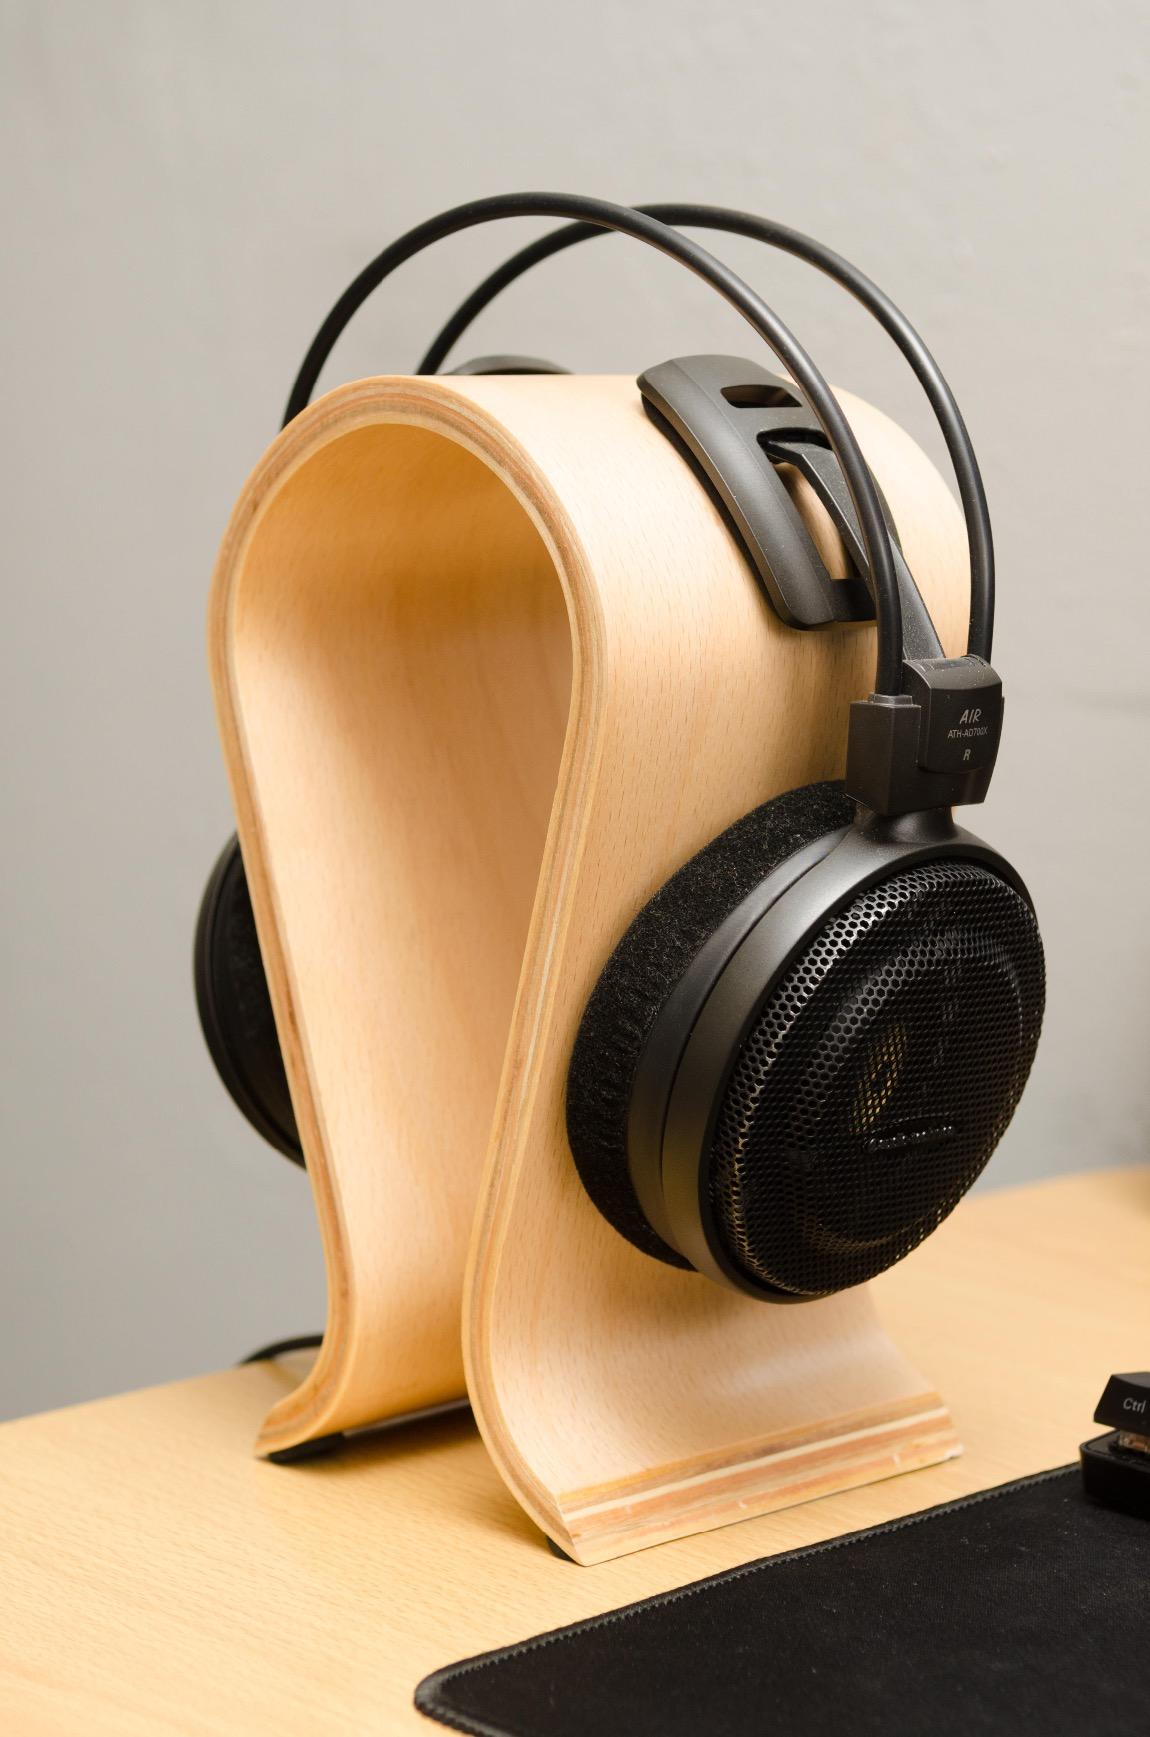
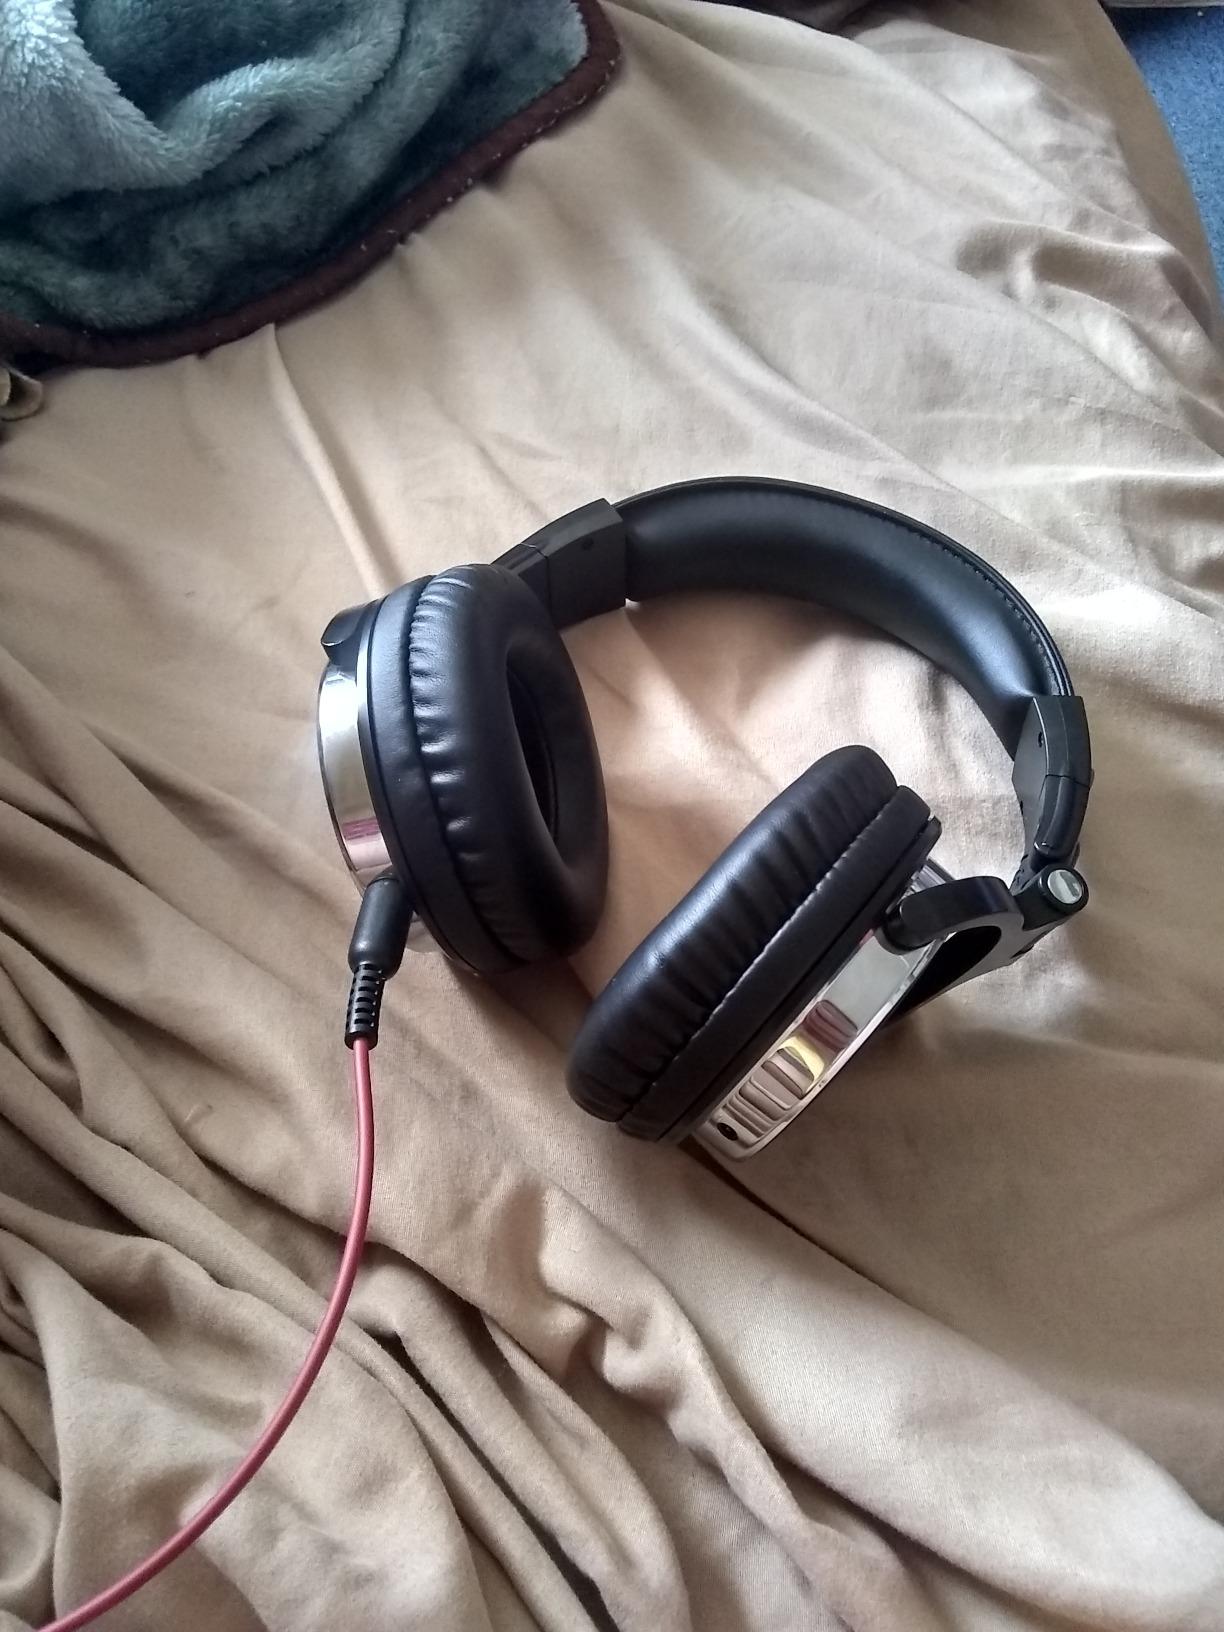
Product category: headphones
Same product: no